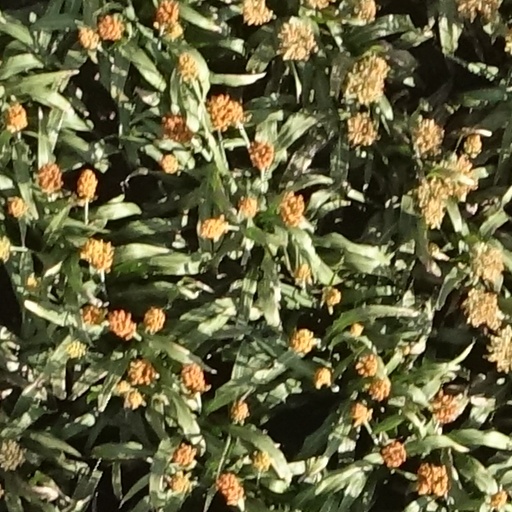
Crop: sorghum